Gabriele Münter

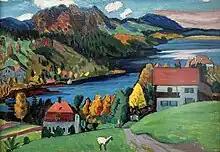
"Staffelsee in Autumn", 1923, National Museum of Women in the Arts

Münter studied outside the official art academies in Munich and Düsseldorf, because these were closed to women. At the Phalanx School, Münter was introduced to Post-Impressionism and the marking techniques of a palette knife and a brush. Her vivid colors and bold outlines were somewhat derived from Gauguin and from practitioners of fauvism whom she admired. Along with this, Münter was inspired by Bavarian folk art, particularly the technique of reverse-glass painting ("Hinterglasmalerei" in German).